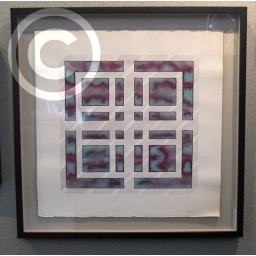
Custom framed original drawing/painting, encased in shallow shadow box with museum glass